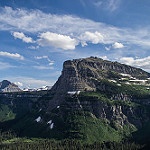
Scene: Outdoor